Dmitry Muratov

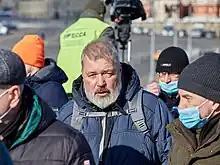
Muratov visited the Bolshoy Moskvoretsky Bridge in Moscow to honor Boris Nemtsov's memory on 27 February 2021

In 2016, the newspaper was involved in the publishing of the so-called Panama Papers, confidential documents from a Panama-based law firm that had assisted companies and individuals from around the world in hiding their wealth.